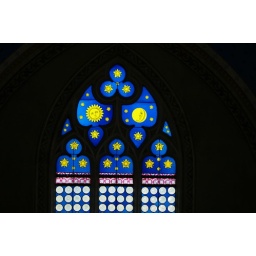
Kirchenfenster in der Burg Rosenburg - church window at Rosenburg castle